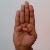
The image shows a hand gesture representing the letter 'B' in Indian Sign Language.